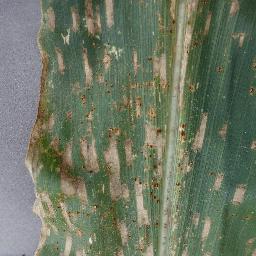
Label: Corn___Cercospora_leaf_spot Gray_leaf_spot